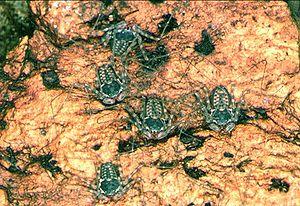
Les Amblypygi, amblypyges ou phrynes en français, sont un ordre d'arthropodes de la classe des arachnides.
Damon diadema est une espèce d'amblypyges de la famille des Phrynichidae.